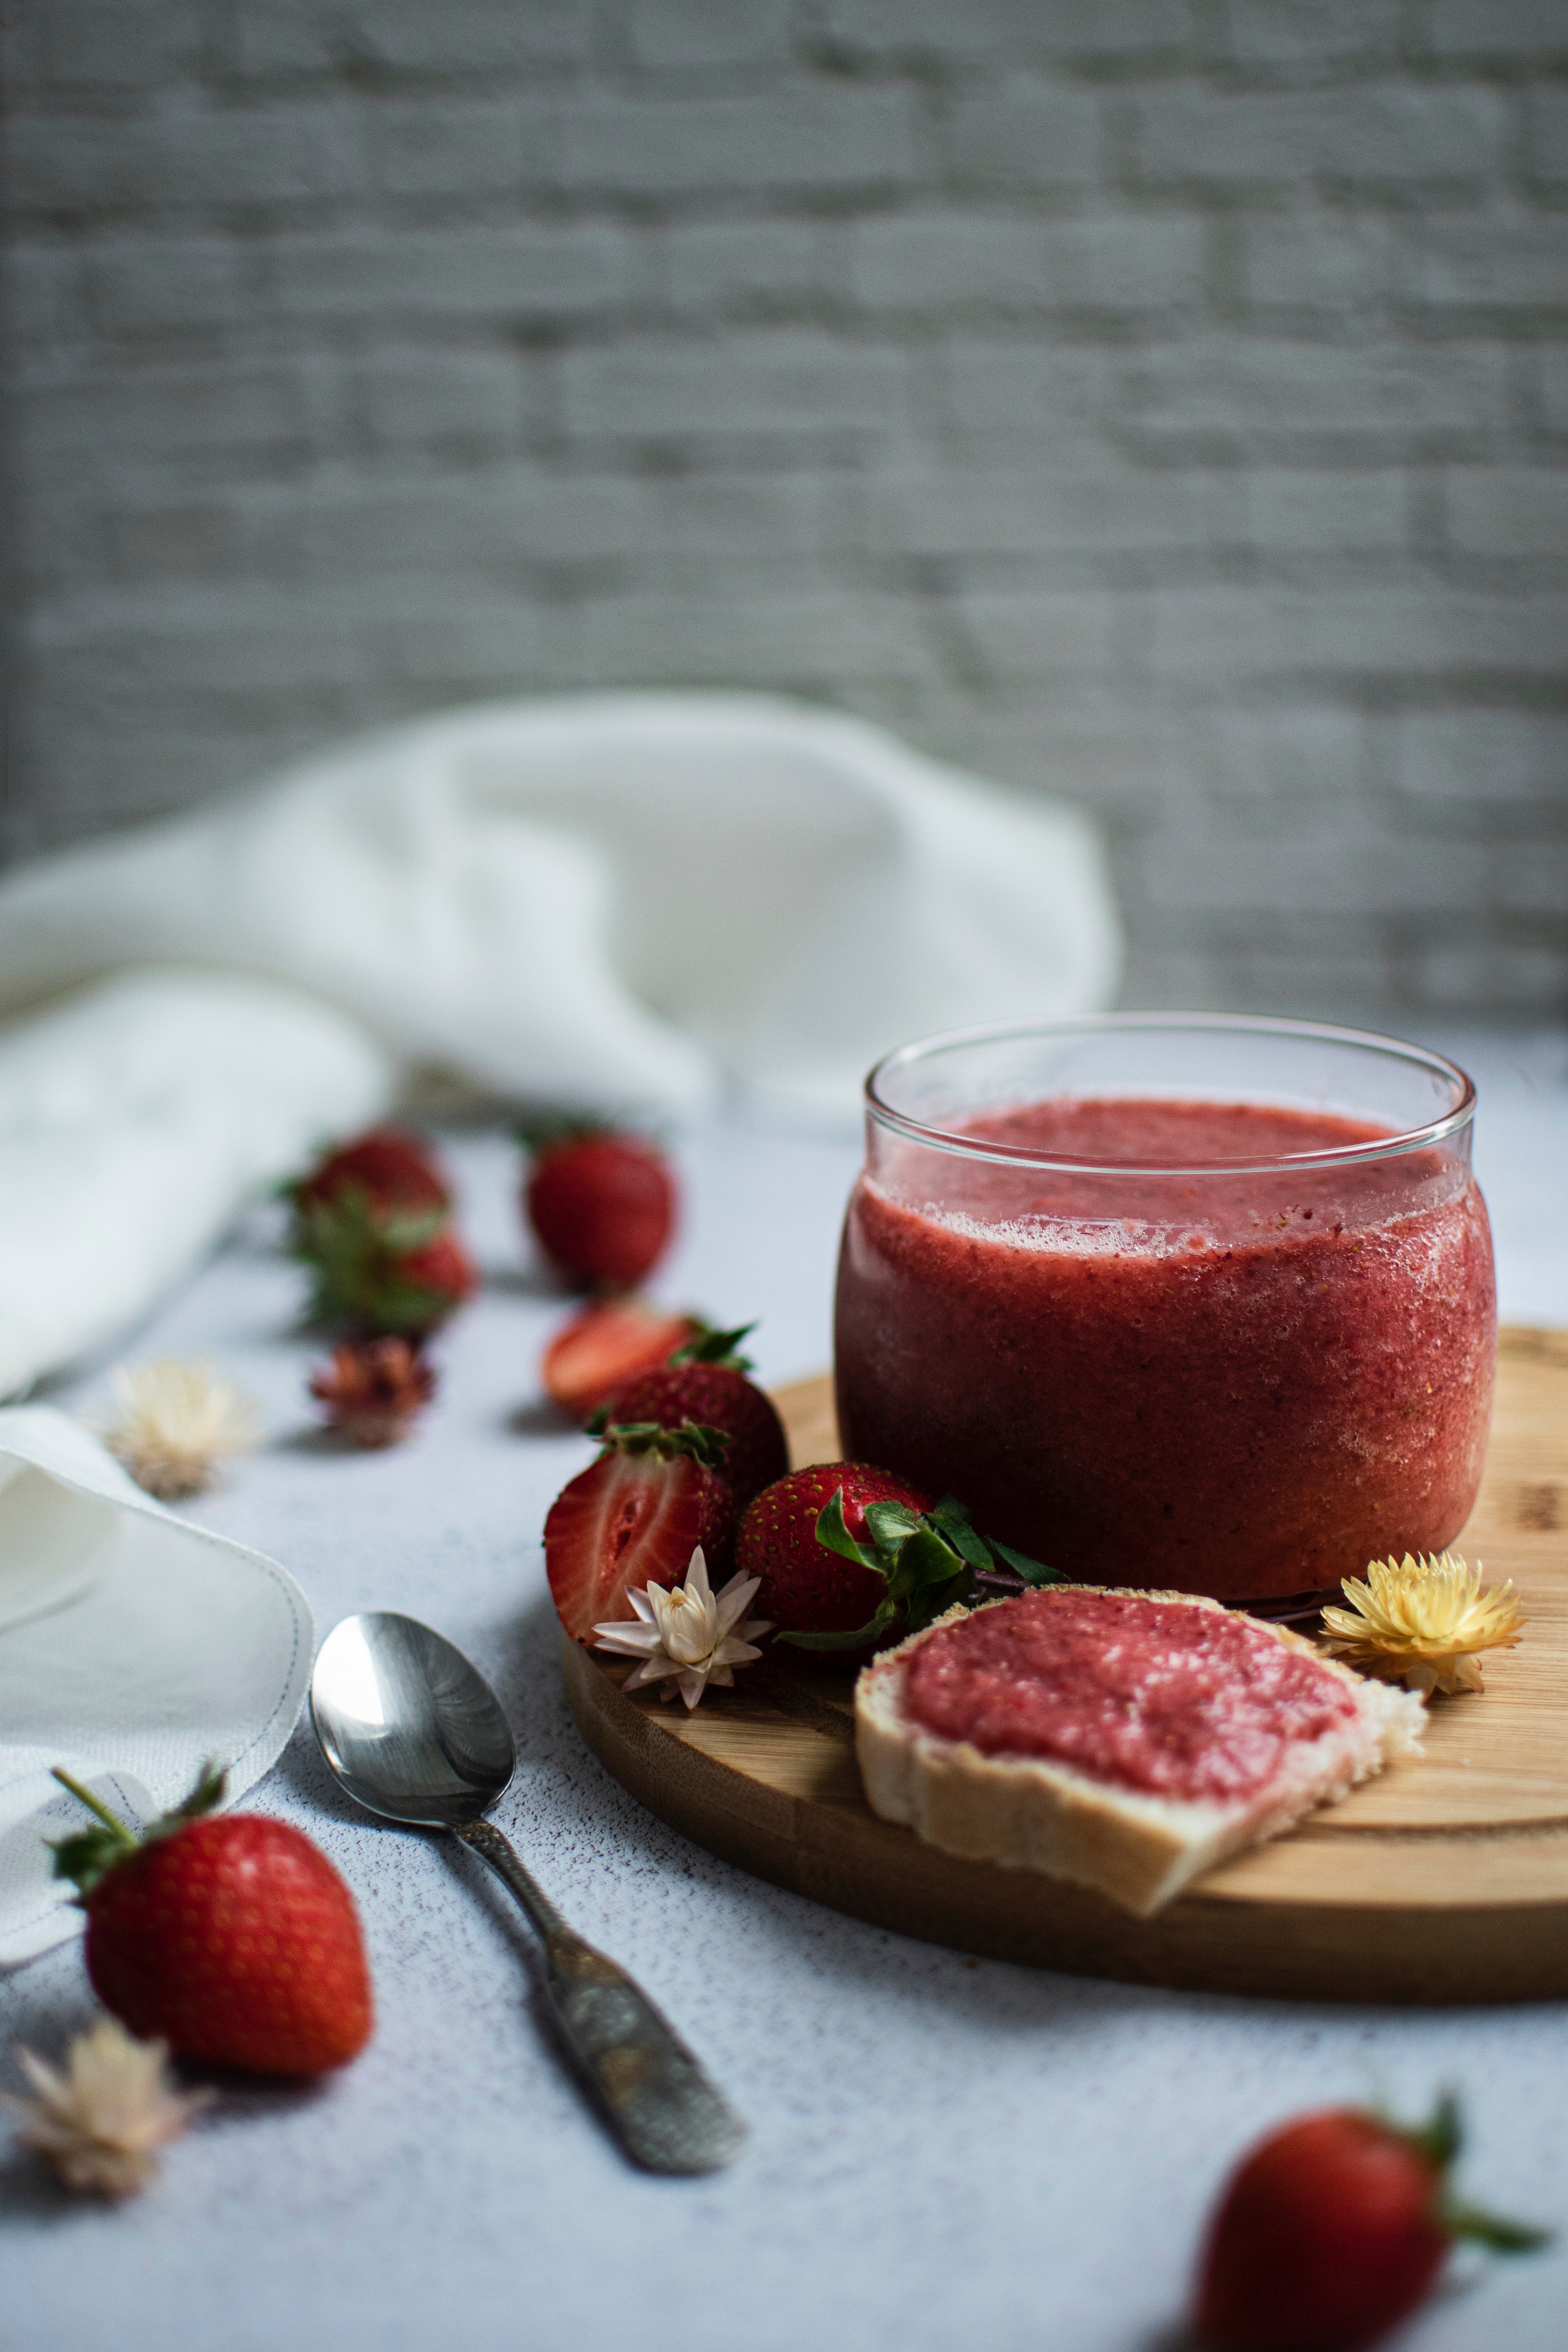
natural, food, tableware, dishware, ingredient, plate, fruit, recipe, table, plant, cuisine, dish, strawberry, baked goods, natural foods, lekvar, strawberries, berry, beetroot, serveware, produce, kitchen utensil, superfood, sweetness, dessert, finger food, Fruit butter, platter, knife, condiment, frutti di bosco, bowl, dairy, baking, chutney, sauces, garnish, comfort food, wine glass, delicacy, still life photography, cake, kuchen, juice, bread, cream, culinary art, la carte food, pastry, breakfast, drink, cheese, vegetable, Superfruit, frozen dessert, brunch, meal, tablecloth, still life, vegetable juice, fig